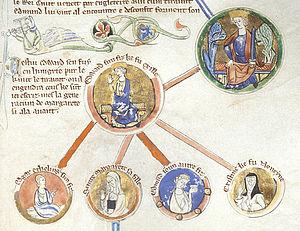
Édouard l'Exilé, dit aussi Édouard d'Outremer, est le fils du roi d'Angleterre Edmond Côte-de-Fer. Il est surnommé « l'Exilé » pour avoir passé la majorité de sa vie loin de l'Angleterre.
Edmond, parfois appelé « Edmond II » pour le distinguer d'un autre Edmond, est roi d'Angleterre du 23 avril 1016 à sa mort, sept mois plus tard. Son court règne est tout entier occupé par l'invasion du Danois Knut le Grand, qui revendique le trône d'Angleterre. Malgré la résistance d'Edmond, qui lui vaut le surnom de « Côte-de-Fer », Knut le vainc et l'oblige à partager son royaume. Edmond meurt avant la fin de l'année, permettant à Knut de devenir seul roi d'Angleterre.
Agathe ou Agatha est l'épouse du prince anglo-saxon Édouard l'Exilé et la mère de la reine Marguerite d'Écosse. Ses origines sont obscures et font l'objet de plusieurs théories. Les deux plus populaires font d'elle la fille du margrave allemand Liudolf de Brunswick ou du grand-prince de Kiev Iaroslav le Sage.